Cyclommatus elaphus

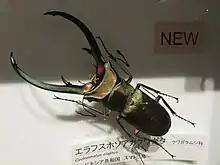
Specimen in Kanagawa Prefectural Museum of Natural History, Japan

"Cyclommatus kirchneri" and "Cyclommatus truncatus" from Sumatra were first described as subspecies of "Cyclommatus elaphus" but are now recognized as full species.